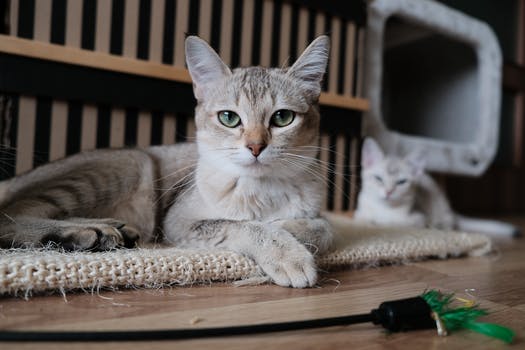
Label: No Watermark